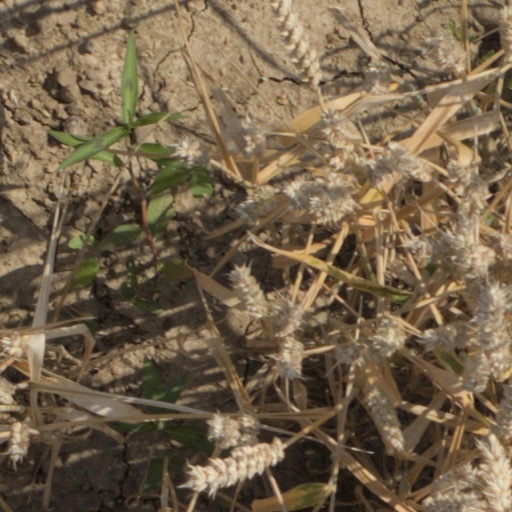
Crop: wheat